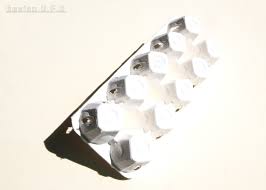
Label: cardboard